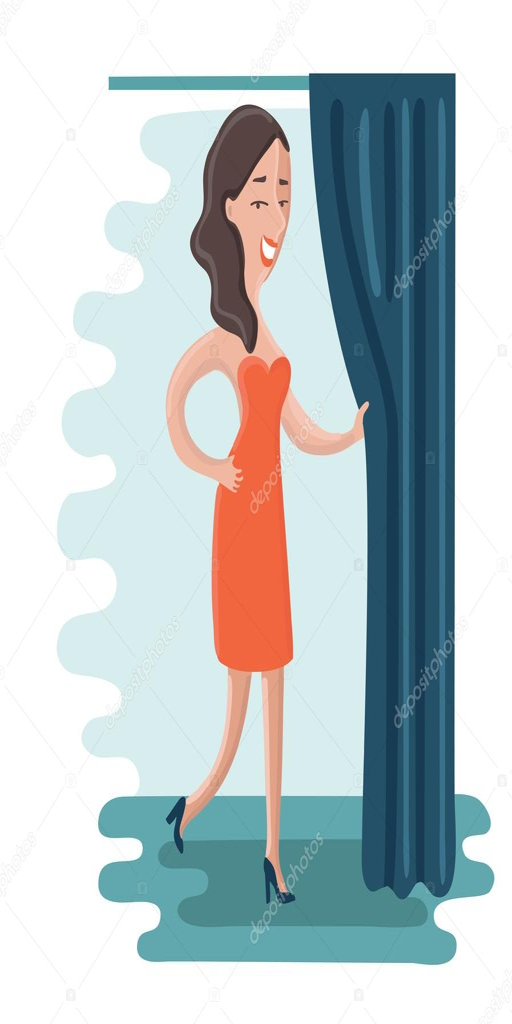
cartoon woman is trying on a red dress -- stock vector #